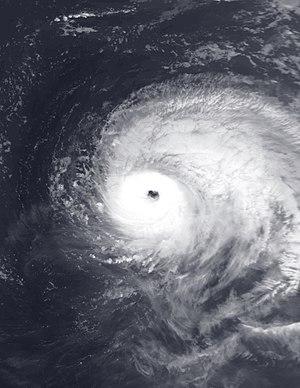
La saison cyclonique 2019 dans l'océan Atlantique nord est la saison des ouragans atlantiques qui officiellement se déroule selon l'Organisation météorologique mondiale du 1ᵉʳ juin au 30 novembre 2019. C'est la troisième année que le National Hurricane Center américain émit des avis et avertissements pour des « cyclones tropicaux potentiels », des perturbations qui n'ont pas encore atteint au moins le stade de dépressions tropicales mais qui avaient une probabilité élevée de le devenir et qui pouvaient causer des effets importants aux terres dans les 48 heures suivantes. Les avis pour ces tempêtes potentielles ont le même contenu que les avis normaux mais incluent la probabilité de développement.
L’ouragan Lorenzo est le treizième système tropical, le cinquième ouragan et le troisième ouragan majeur de la saison cyclonique 2019 dans l'océan Atlantique nord. Ce puissant cyclone de catégorie 5 sur l'échelle de Saffir-Simpson est né au large de la côte africaine et a atteint son apex le 29 septembre à 2 h 10 UTC à mi-chemin entre les Petites Antilles et le Cap-Vert, remontant vers le nord. Il a commencé à perdre de son intensité peu de temps par la suite et est devenu un puissant cyclone extra-tropical après être passé sur l'ouest des Açores en direction des îles Britanniques le 2 octobre. Encore une importante tempête en arrivant près de la côte irlandaise le 3 octobre, il a perdu rapidement son intensité durant la nuit suivante en traversant l'île. Le 4 octobre, le système est devenu un faible système étendant un creux barométrique vers l'Europe centrale et se dissipa par la suite.